Prairie Peninsula

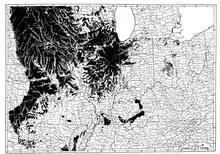
Extent of the Prairie Peninsula as mapped in 1935

The Prairie Peninsula is an eastward projection of vegetation typically found in the American prairies into Wisconsin, Illinois, Indiana, and Ohio. It is so named because it is an extension of grassland into the forests of the eastern United States.